Conemaugh River

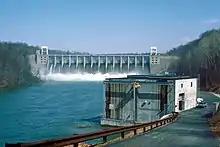
Conemaugh River Lake Dam near Saltsburg, Pennsylvania

The Conemaugh River is formed at Johnstown (site of the Johnstown Flood) in southwestern Cambria County by the confluence of the Little Conemaugh and Stonycreek rivers. It flows generally west–northwest, in a winding course through the mountains along the northern edge of Laurel Hill and Chestnut Ridge. Northwest of Blairsville it is joined by Blacklick Creek. At Saltsburg it is joined from the south by Loyalhanna Creek to form the Kiskiminetas River. Along much of its lower course, the Conemaugh forms part of the boundary between Westmoreland and Indiana counties.